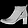
Label: Ankle boot